Kasper Asgreen

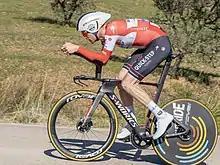
Asgreen at the 2022 Volta ao Algarve

After a 2022 season destroyed by injuries, illness and secondary results, Asgreen was back to winning ways at the Danish National Time Trial Championships in 2023, winning it for the fourth time in five years.